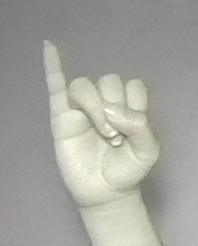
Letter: meem